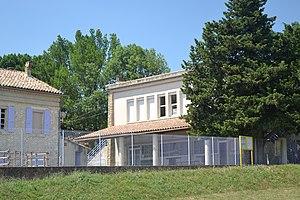
école aux Granges-Gontardes
Les Granges-Gontardes est une commune française située dans le département de la Drôme en région Auvergne-Rhône-Alpes.